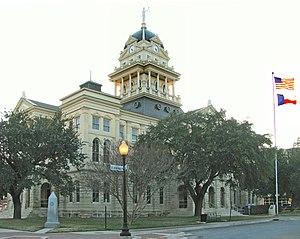
La ville de Belton est le siège du comté de Bell, dans l’État du Texas, aux États-Unis. Elle comptait 18 216 habitants lors du recensement de 2010.